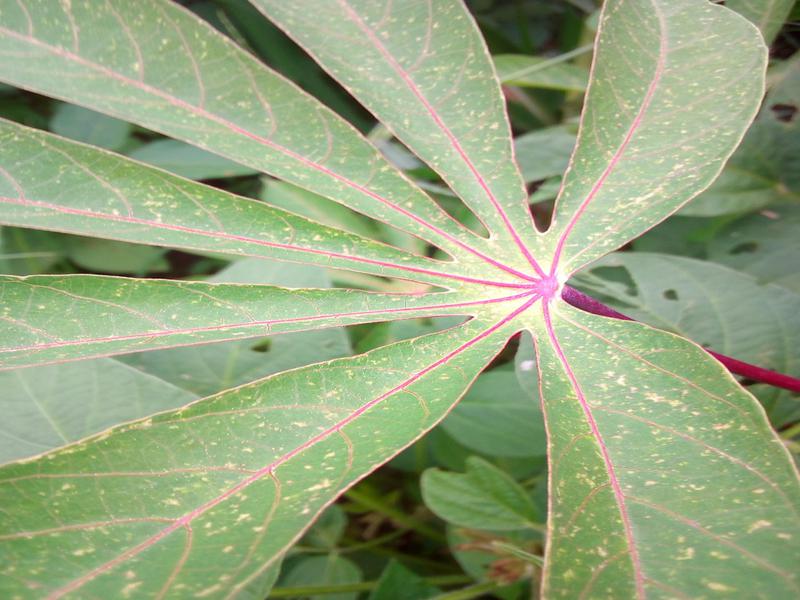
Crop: cassava
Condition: green_mottle